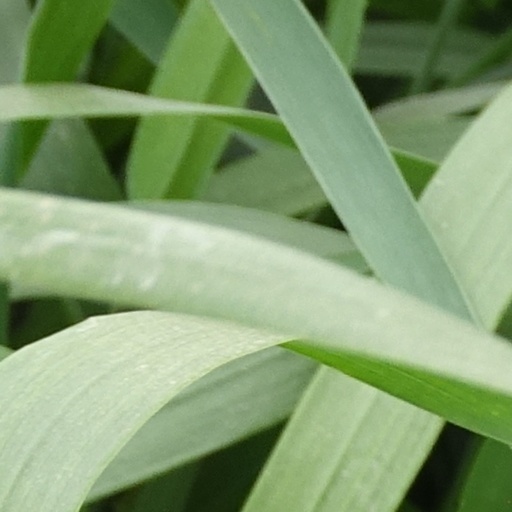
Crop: wheat